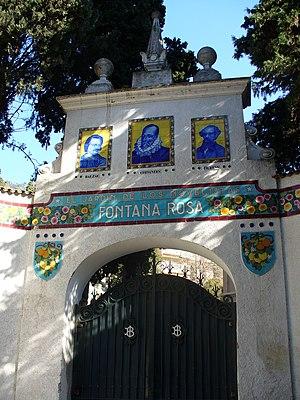
La commune de Menton, comprend de nombreux parcs et jardins. La plupart se trouvent à l’est de la ville protégée par les falaises dites des Balzi Rossi. Les visites guidées de ses jardins se réservent au Service du Patrimoine.